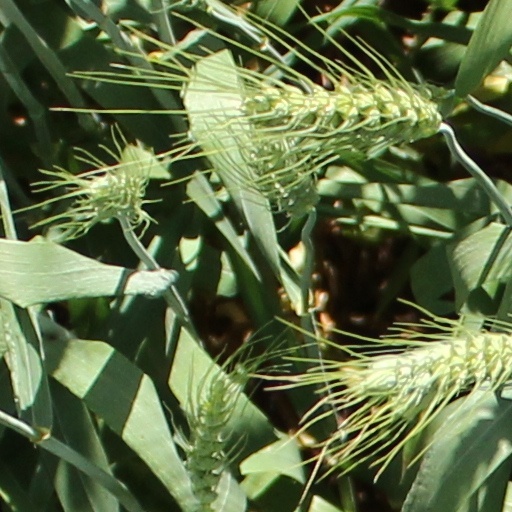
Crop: wheat